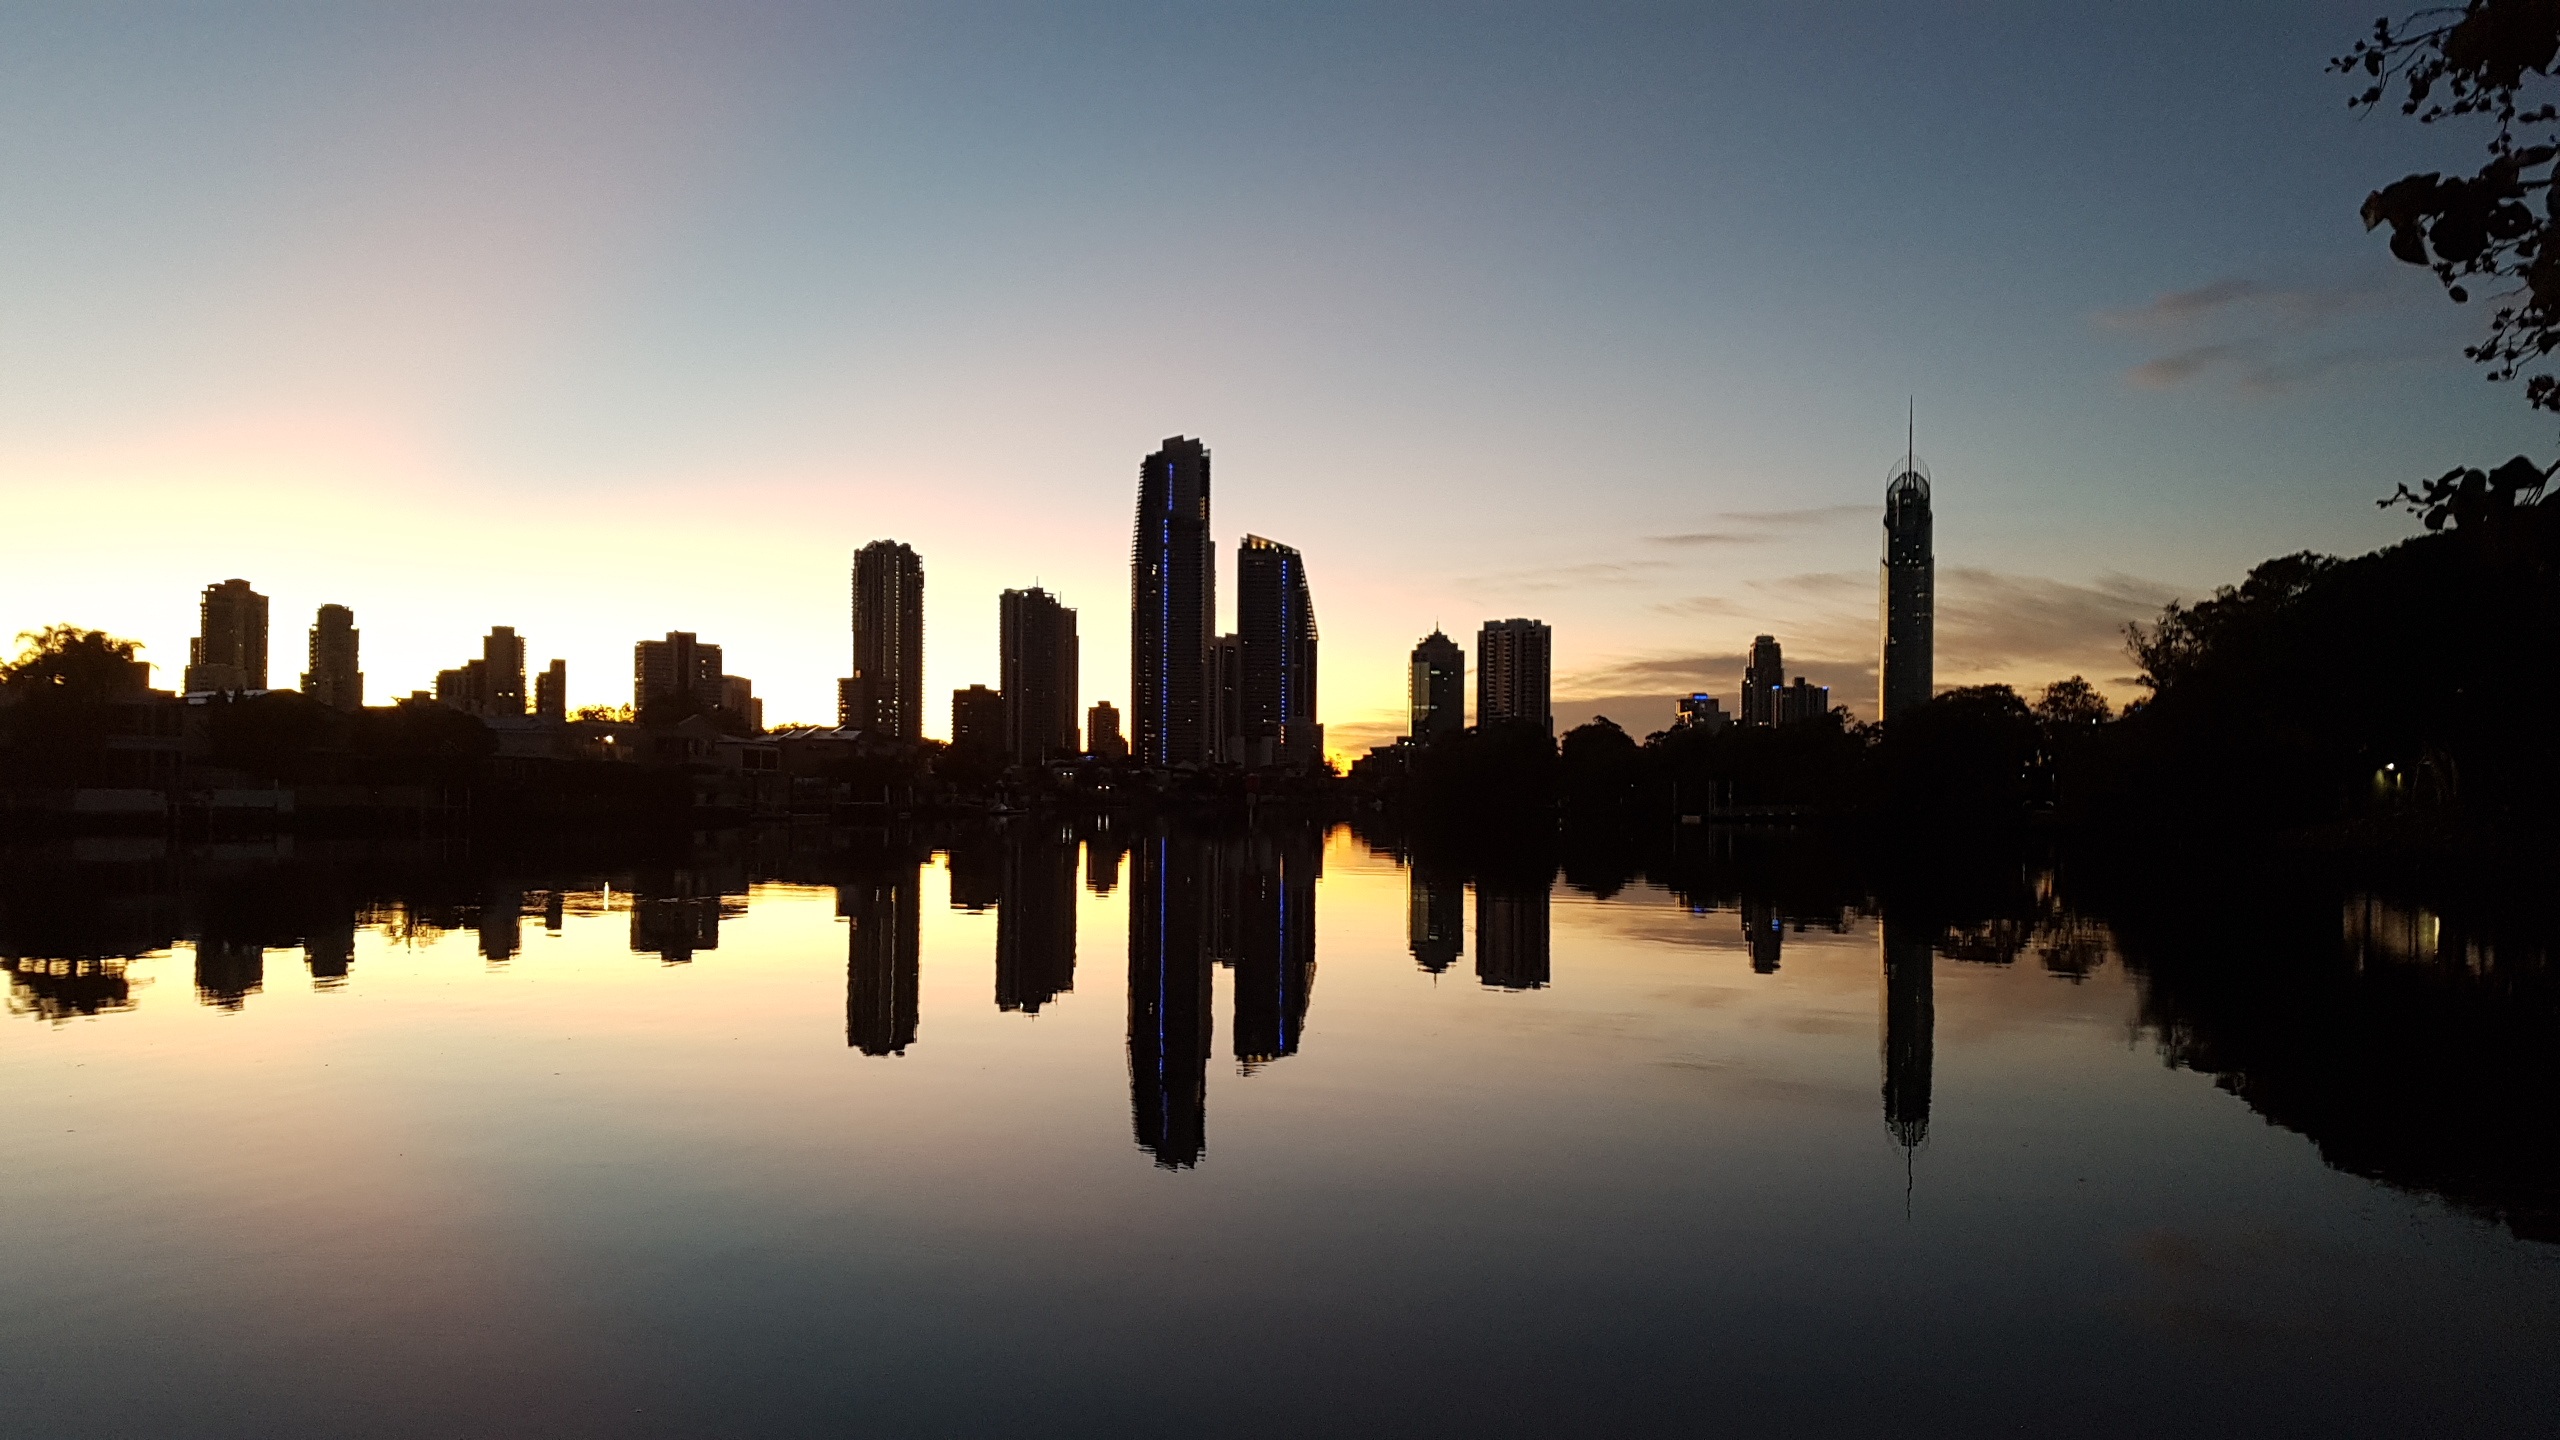
water, horizon, light, architecture, sky, sunrise, sunset, skyline, night, sunlight, morning, building, dawn, city, skyscraper, urban, river, cityscape, travel, dusk, evening, reflection, blue, modern, new, city skyline, atmospheric phenomenon